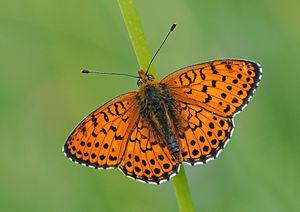
Le Nacré de la filipendule ou Agavé est une espèce de lépidoptères appartenant à la famille des Nymphalidae, à la sous-famille des Heliconiinae et au genre Brenthis.